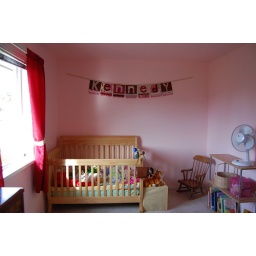
I gave in after repeated pressure from a little girl who continued to tell me, &amp;quot;mees love pink mom.&amp;quot;